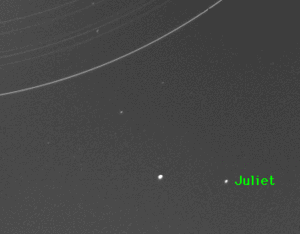
Juliette est un satellite naturel d'Uranus.